Druid Heights

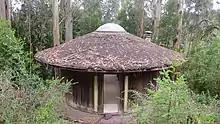
The Alan Watts Library

Accessible by a dirt road connected to Muir Woods Road, the two properties occupied a now split five-acre ranch formerly known as the Haapa Property. On his portion, Somers worked as a free spirited and hard working craftsman, influenced by Japanese architecture and American architect Frank Lloyd Wright. He built or remodeled many of the structures with the help of organizational skills and commonsense from Ed Stiles, a furniture designer who later became the property's third owner. Gidlow was fond of decorative gardening and organic agriculture, and she grew vegetables for herself and shared the excess with other people in the area.